Aciphylla

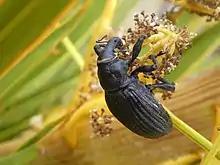
"Lyperobius huttoni" feeding on male "A. squarrosa" flower in the Blairich Range, Marlborough, New Zealand

"Aciphylla squarrosa" has a species of beetle, the speargrass weevil ("Lyperobius huttoni"), which completely depends on it for food: adults feed on the leaves and flower stalks, and larvae on the roots, although it appears to do little damage to adult speargrass. The decline of "A. squarrosa" on the mainland and predation by rats and mice had reduced the North Island "L. huttoni" population by the 2000s to around 150 individuals, living on cliffs of Wellington's south coast. "A. squarrosa" grows at low altitudes on both the south coast and nearby rodent-free Mana Island, so in 2006–2007 40 weevils were translocated to a speargrass patch on Mana, where they have bred successfully and spread.